Conspiracies in ancient Egypt

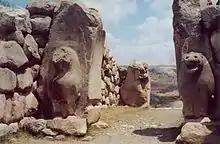
Ruins of Hattusa, Hittite capital.

With regard to the 12th Dynasty, the historian Manetho reports the assassination of a pharaoh named "Ammanemês"—that is, Amenemhat. However, upon closer examination, it becomes clear that this is not Amenemhat I, whose death is described in Egyptian literary sources, but rather his grandson, Amenemhat II, the son of Senusret I: